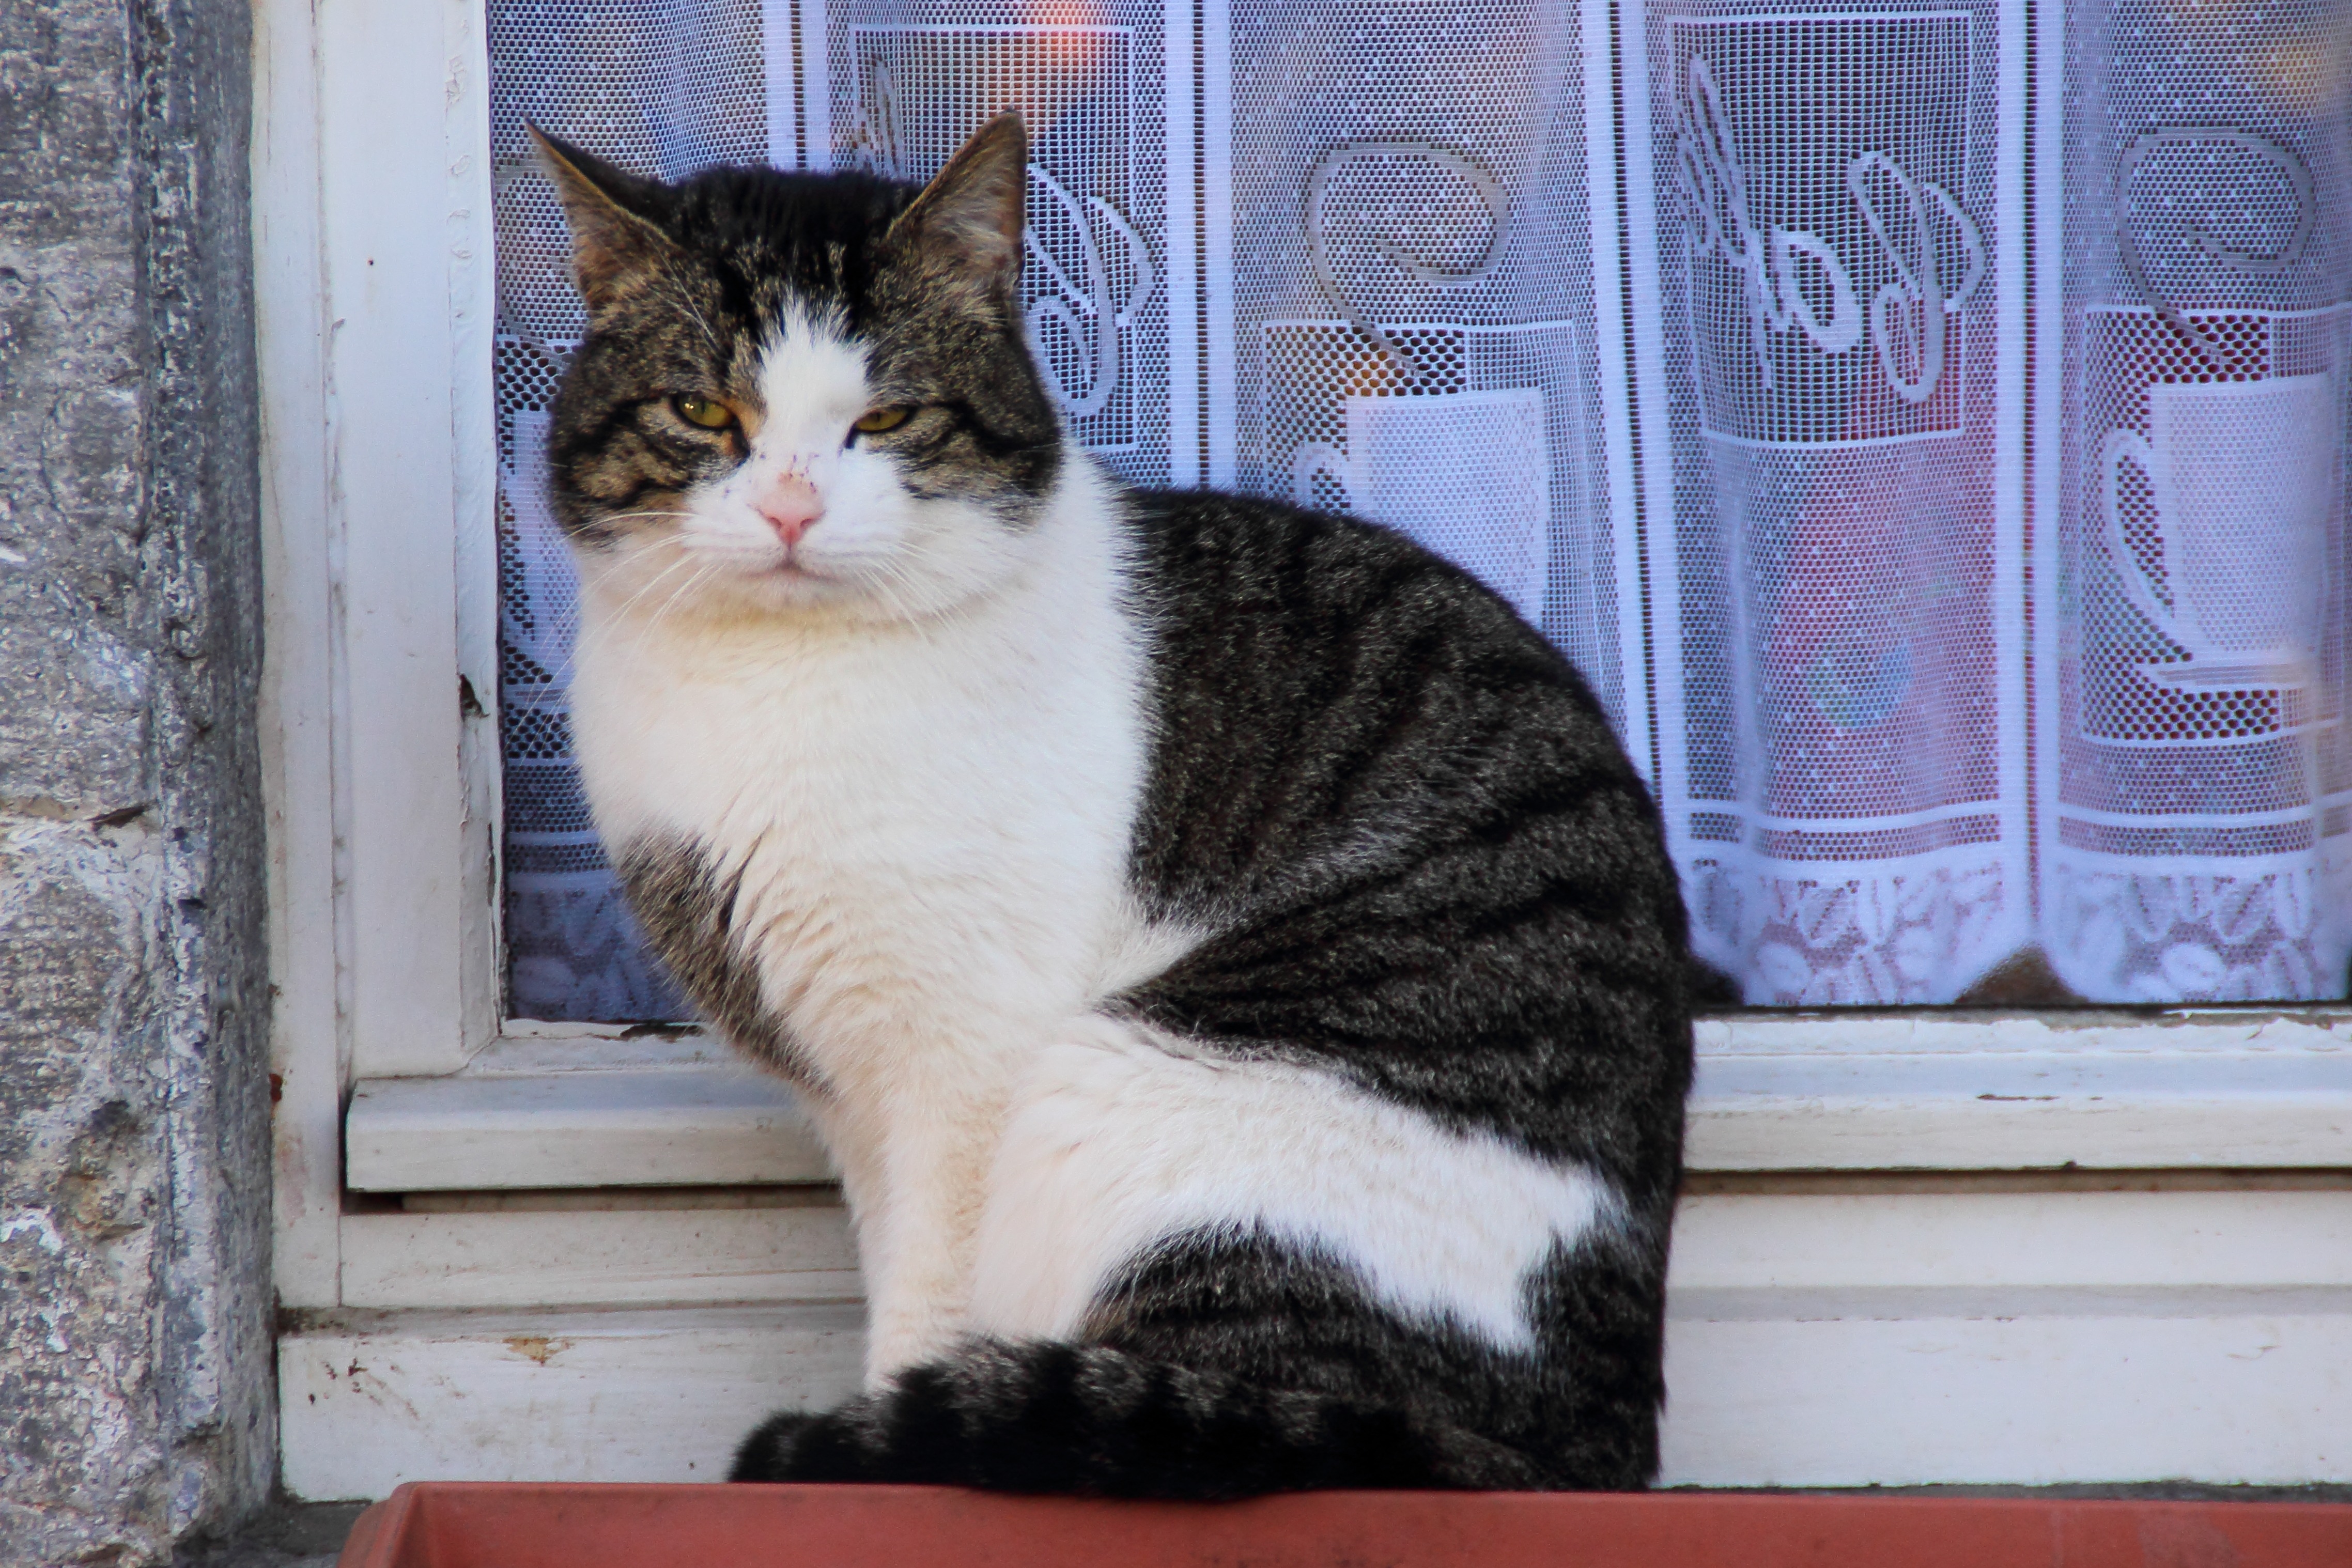
window, view, cat, mammal, sit, whiskers, vertebrate, domestic cat, european shorthair, small to medium sized cats, cat like mammal, domestic short haired cat